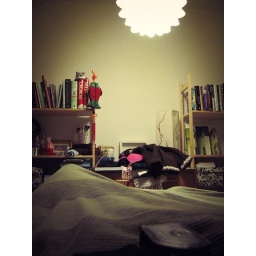
Back in my bed in Aarhus and to my girl Helga, ohh! Feels so much better!